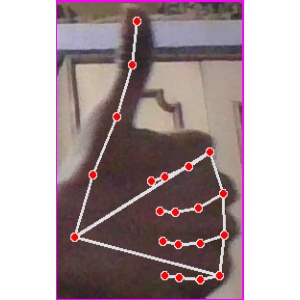
अक्षर: थ